APEC China 2001

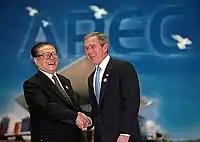
Chinese paramount leader Jiang Zemin with US president George W. Bush on 19 October

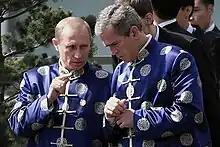
Russian president Vladimir Putin with Bush at the Economic Leaders' Meeting in Shanghai, wearing tang jackets

APEC China 2001 occurred in several stages throughout the year in different major cities around the country.